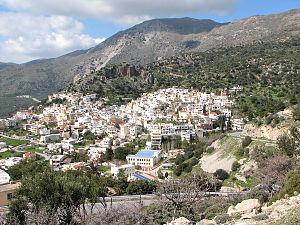
Viánnos est un dème de Crète, en Grèce. Situé dans le centre de la Crète, le dème de Viánnos compte 5 563 habitants en 2001, dont 774 pour Áno Viánnos, siège du dème.